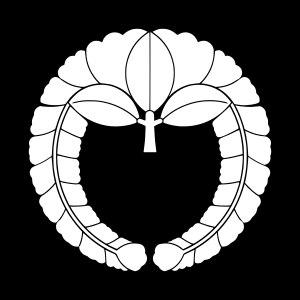
Le clan Nanke est une branche cadette du clan Fujiwara fondée par Fujiwara no Muchimaro.